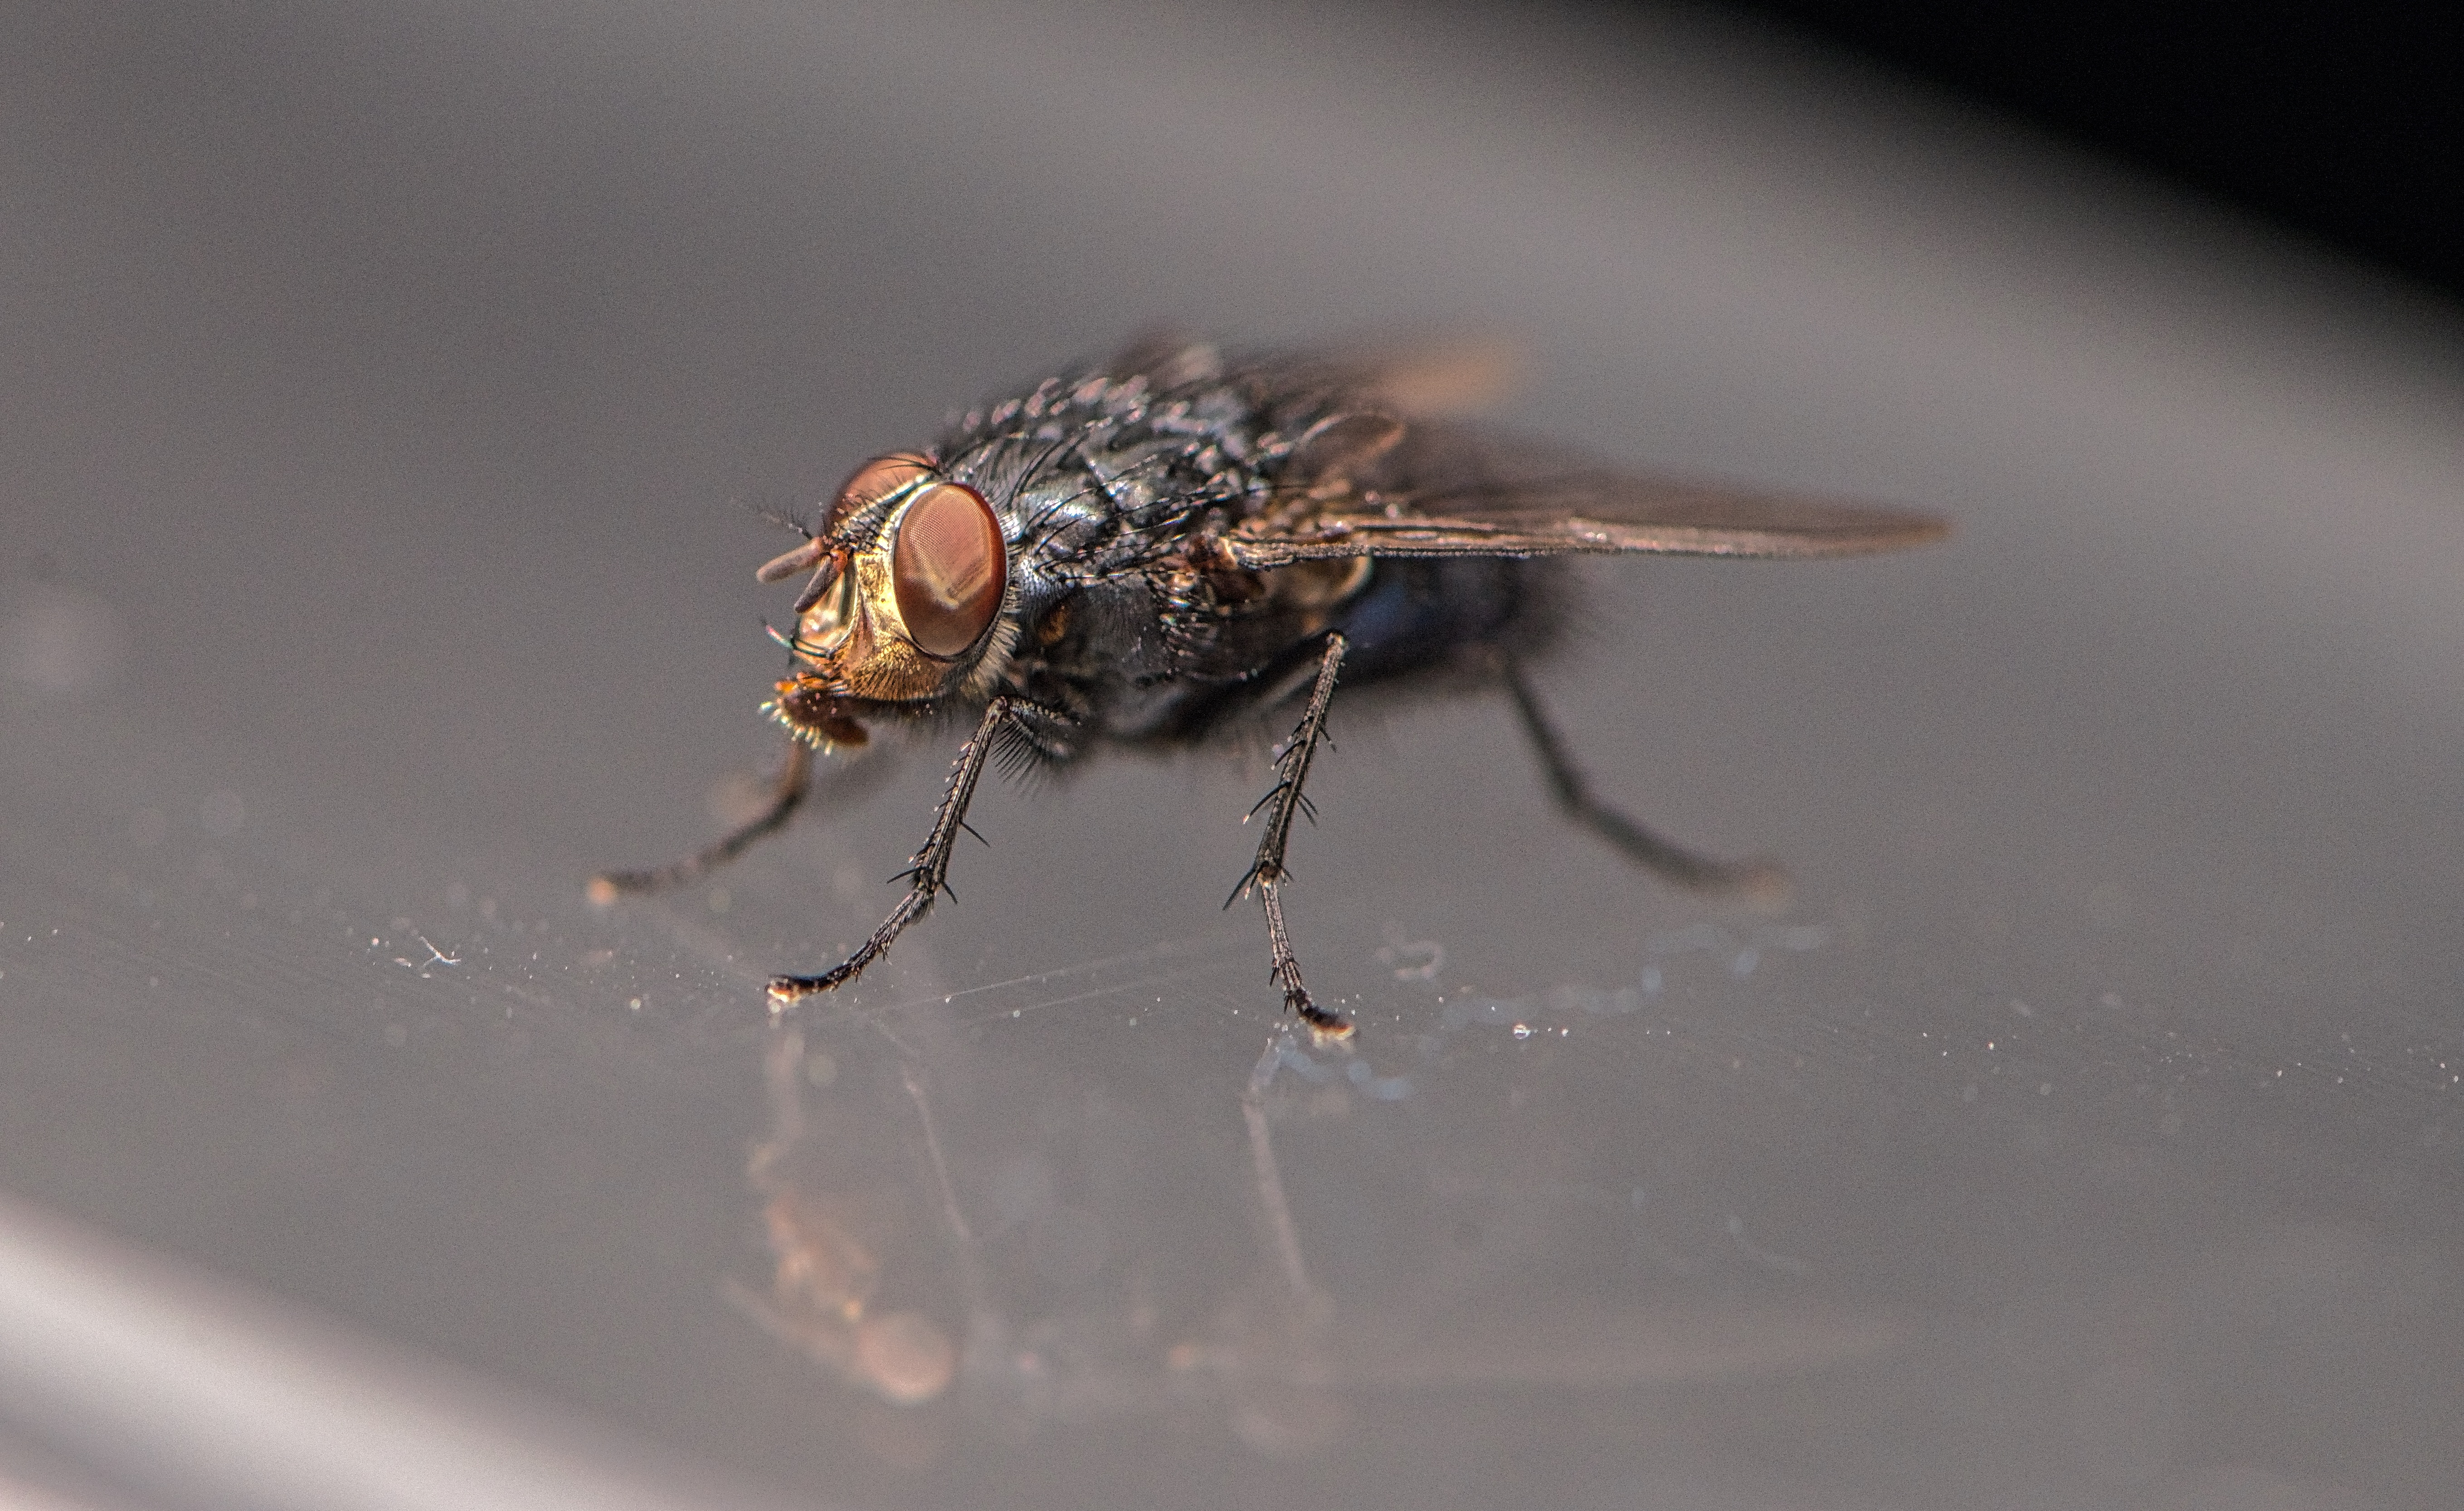
macro photography, close up, photography, fauna, insect, invertebrate, fly, pest, arthropod